Jenny Rautionaho

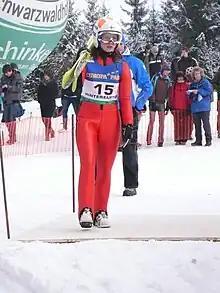
Rautionaho in Hinterzarten, 2010

Jenny Rautionaho (born 26 July 1996) is a Finnish ski jumper who has competed at World Cup level since the 2019–20 season. Her father is former ski jumper Esko Rautionaho.